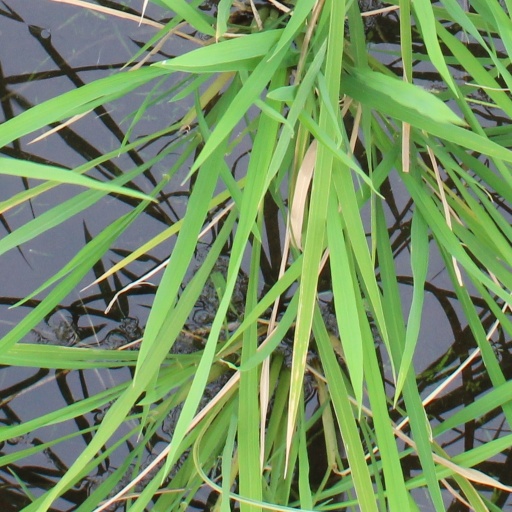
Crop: rice